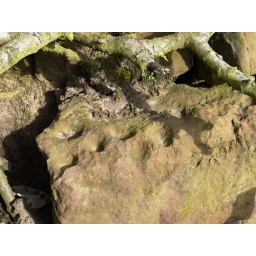
Another rock in the wall